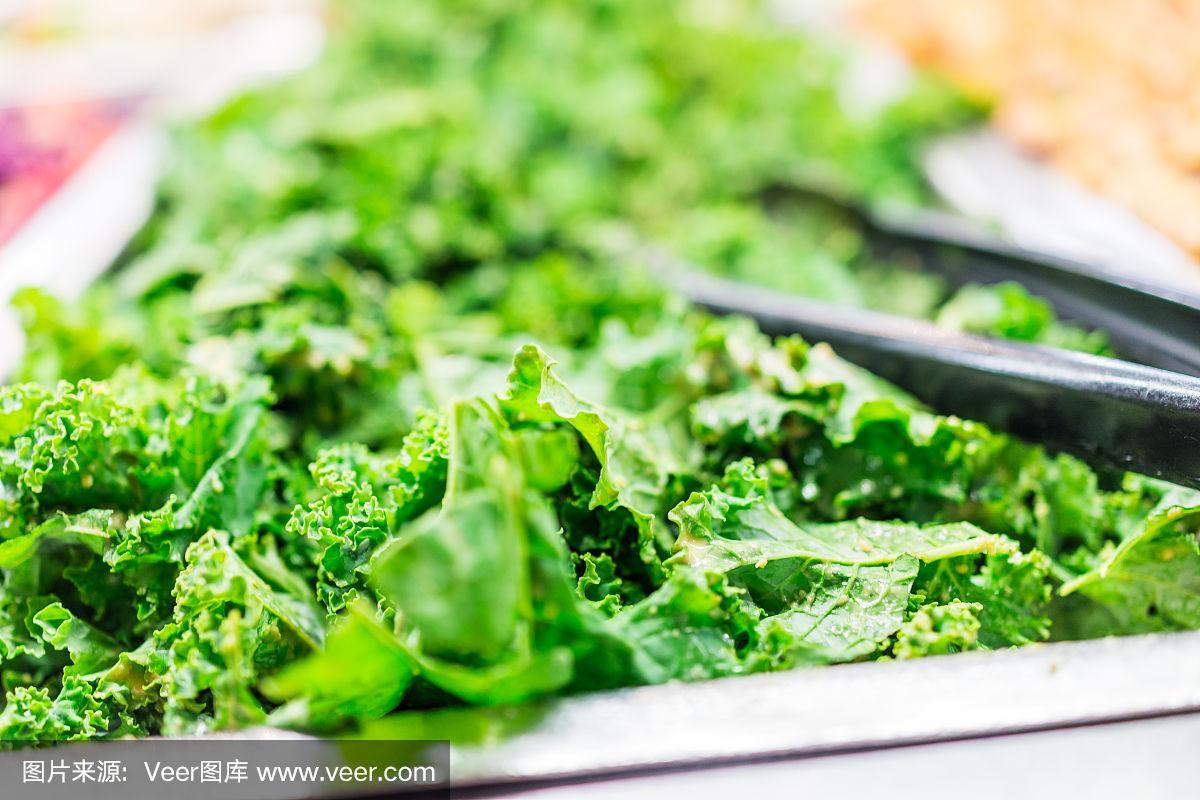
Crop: unknown
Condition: cabbage